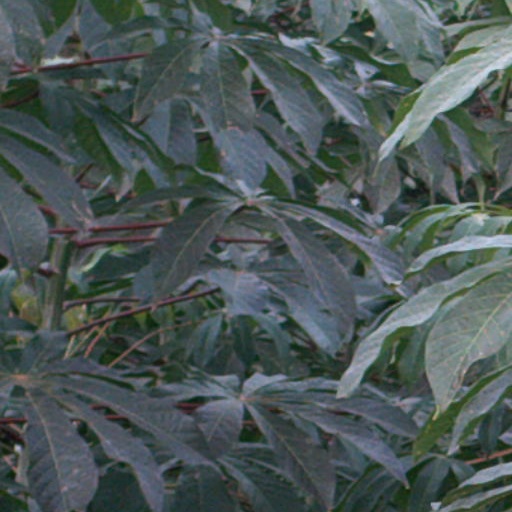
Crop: cassava